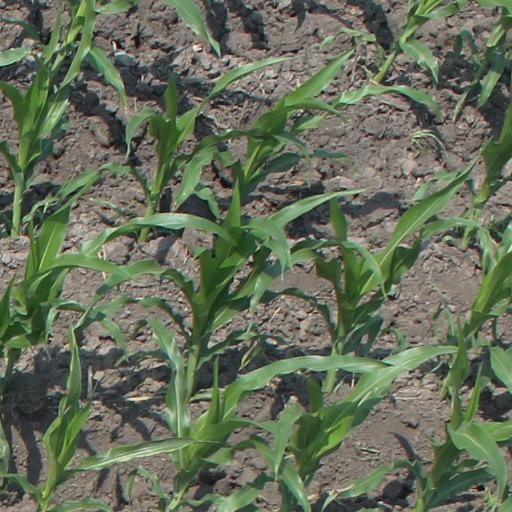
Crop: maize; corn